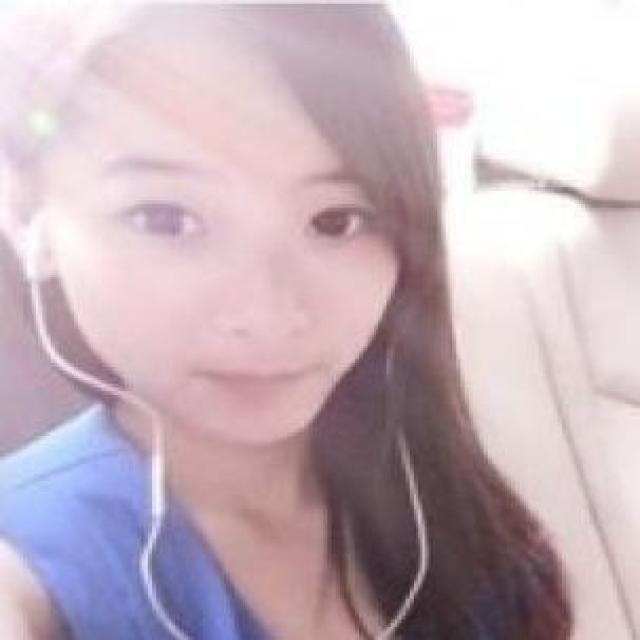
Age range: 13-20